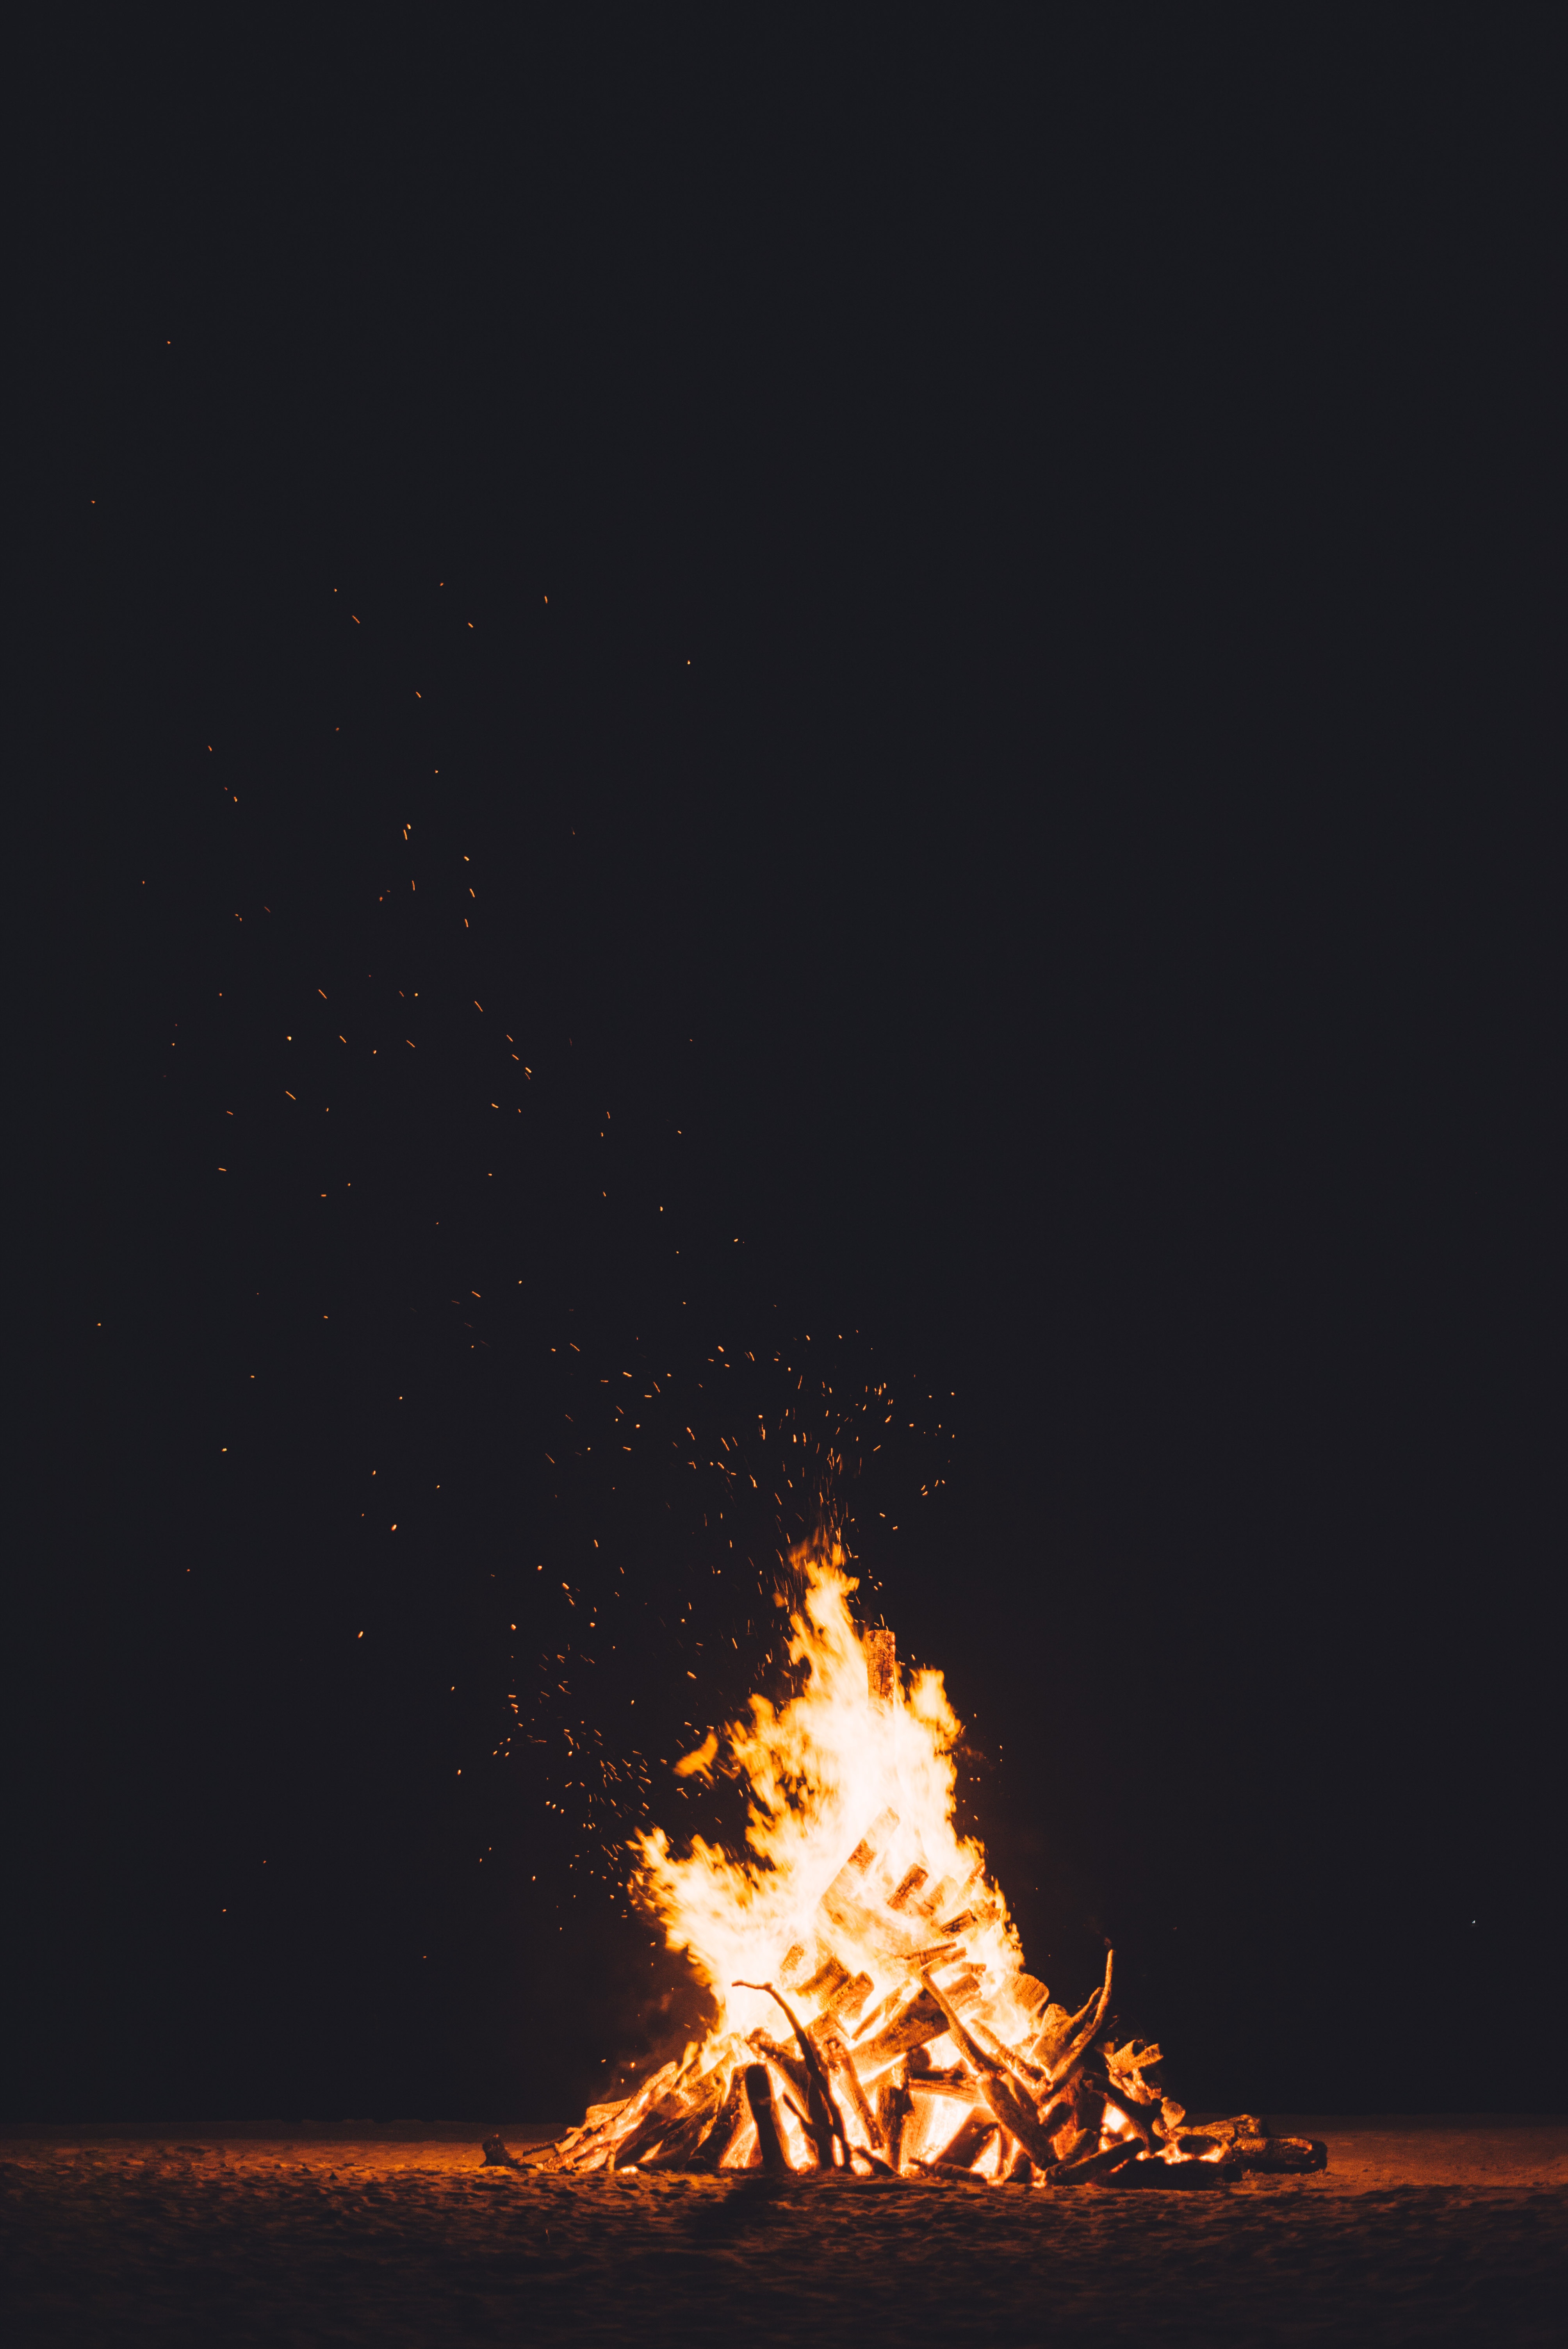
night, dark, flame, fire, darkness, campfire, bonfire, heat, burning, geological phenomenon